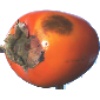
Label: kaki